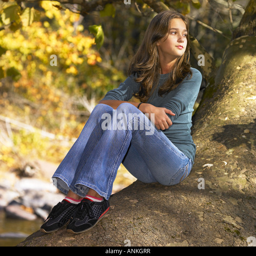
young girl sitting on the tree